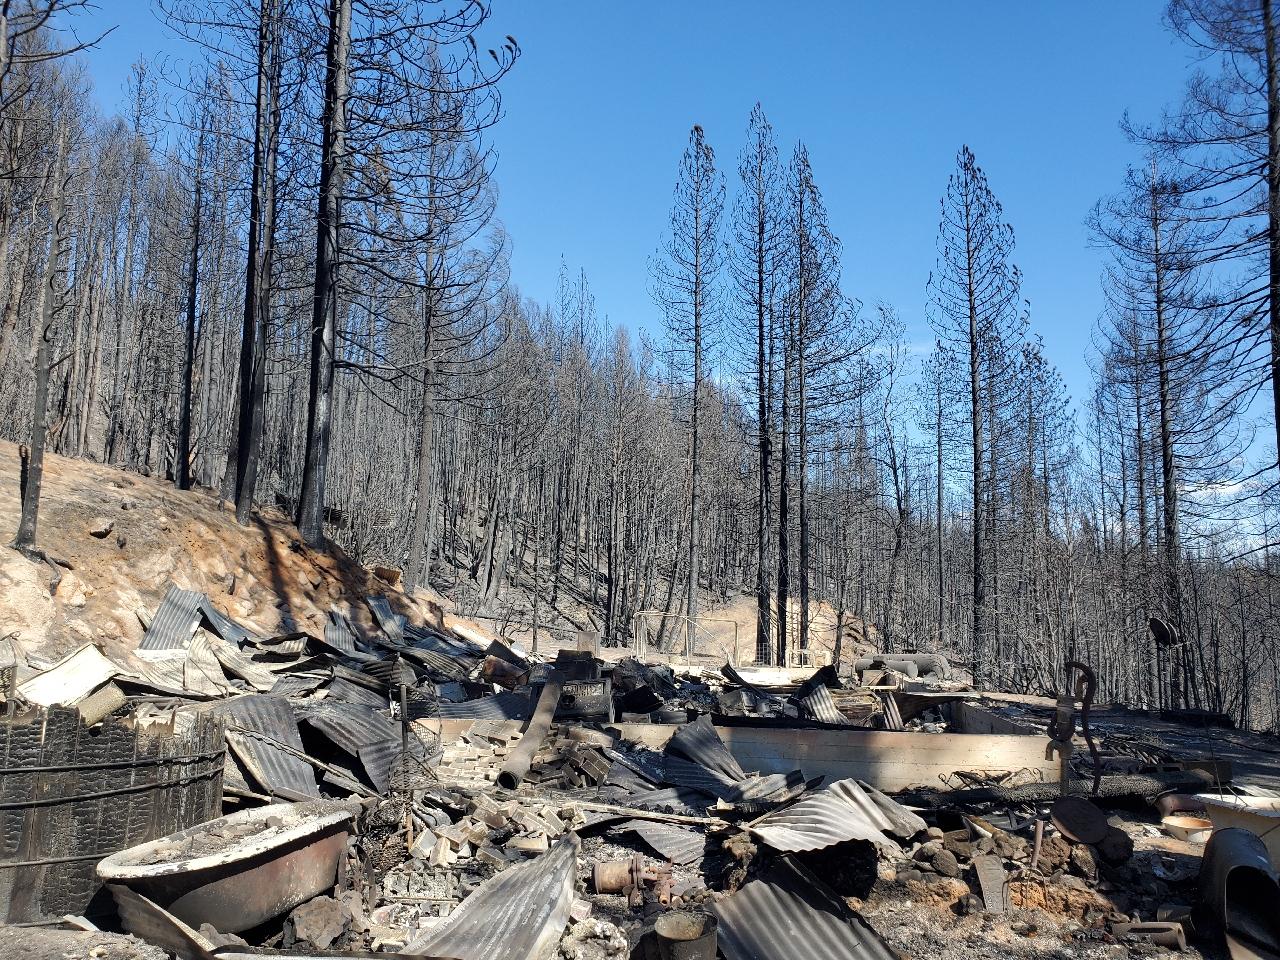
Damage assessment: destroyed